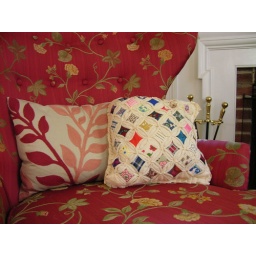
Cathedral window pillow made by my mother's paternal grandmother. True vintage!